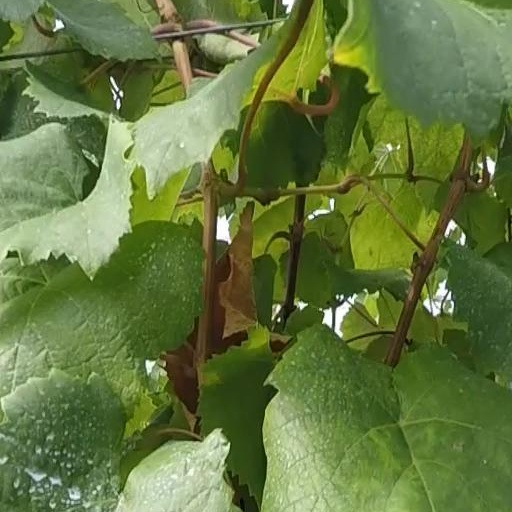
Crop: grape